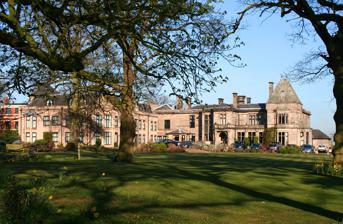
Building: Rookery Hall
Country: United Kingdom
Year built: 1816
For other buildings, see Rookery (disambiguation) . 53°05′56″N 2°30′36″W / 53.099°N 2.510°W / 53.099; -2.510 Rookery Hall Rookery Hall is a Georgian style mansion located off the B5074 road near the village of Worleston in Cheshire , England . Dating originally from 1816 but extensively altered in the late 19th century, the hall is listed at grade II. Since 2001 Rookery Hall has been owned and managed by Julia Hands, Hand Picked Hotel Group. The Conference centre and Health Club and Spa were added in 2011. History The hall dates from 1816, and was originally a plain late Georgian house in brick known as "The Rookery, Worleston". The first owner was William Hilton Cooke of Chester, who owned a Jamaican sugar plantation. The estate was purchased in 1867 by Baron William Henry von Schröder, a merchant banker and son of J. Henry Schröder , the founder of Schroders . It was extended and extensively altered into an Elizabethan style for von Schröder in around 1900. The estate was sold by von Schröder's son in 1947. Rookery Hall was also owned by Ralph Midwood who was a cotton Merchant and race horse owner who added the stable block. The hall became a hotel and restaurant in around 1975. A further 29 further bedrooms and a function room were added in 1990, and in 2007 the former stable block was converted into a health club and spa. Further expansion during 2007 included the building of a conference and banqueting centre and 39 executive bedrooms. Description Main façade The hall is neo- Elizabethan in style. It is constructed on an asymmetrical plan consisting of two storeys and five bays, of yellow sandstone ashlar cladding with a slate roof. The corner tower has a wedge-shaped pavilion roof, reminiscent of a Loire Valley château ; it is tiled in shaped green Westmorland slates. The projecting entrance porch is Corinthian in style, featuring a semi-circular arch and fluted pilasters supporting a first-floor balcony with ball finials to the balustrade. There is a similar balustraded balcony to the drawing room to the south of the porch. The porch windows feature metal grilles with scroll and leaf decoration. Gardens and former stables To the north of the porch is a two-storey mullioned and transomed window flanked with pilasters, and most of the windows to the main façade are also mullioned and transomed. The service wing features a single-storey octagonal bay. The rear façade features two full-height bay windows, a balustrade at roof level, a cast-iron verandah with a glass roof and a balustraded terrace. The south-east corner has a wall sundial . The hall is set in 38 acres (150,000 m 2 ) of parkland by the River Weaver , including gardens, woodland, a fountain and a small lake. The gardens are included in the Register of Parks and Gardens of Special Historic Interest in England . Interior The main reception rooms feature wood panelling and panelled ceilings. The dining room ceiling is vaulted with quatrefoils , coronets and shields, including the von Schröder coat of arms; the cornice features winged cherubs. The walnut panelling of the dining room features reeded pilasters. The panelling in the sitting room originated in Calveley Hall , now demolished; it is Jacobean in date and features a fluted frieze. The salon has a deep cornice with foliage decoration, and foliage and scrolls ornament the ceiling. The Meissen corner fireplace in the salon is in marble and dates from 1880. A large stone Jacobethan fireplace with pilasters stands in the dining room; the sitting room has a small stone Jacobean-style fireplace. The staircase is in oak with twisted balusters, panelled newels and a panelled spandrel. Modern hotel As of 2001, Rookery Hall is owned and managed by the Hand Picked Hotels group as a seventy-bedroom hotel, restaurant, conference centre, health club and spa. The hotel has four red AA stars and the restaurant two AA rosettes. It is licensed for civil wedding ceremonies. David Beckham and Victoria Adams got engaged at Rookery Hall in 1998. The hotel management gave the couple an engagement cake depicting Rookery Hall with the couple sitting on top of it, which was later auctioned to benefit Goostrey Primary School . See also Listed buildings in Worleston References